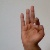
The image shows a hand gesture representing the letter 'F' in Indian Sign Language.